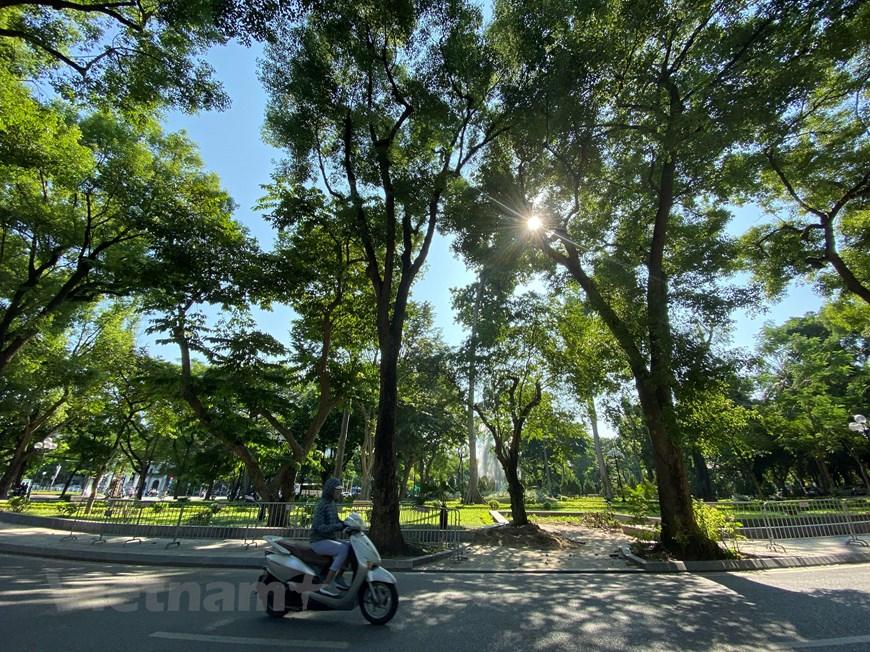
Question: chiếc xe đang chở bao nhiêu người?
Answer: chiếc xe đang chở một người